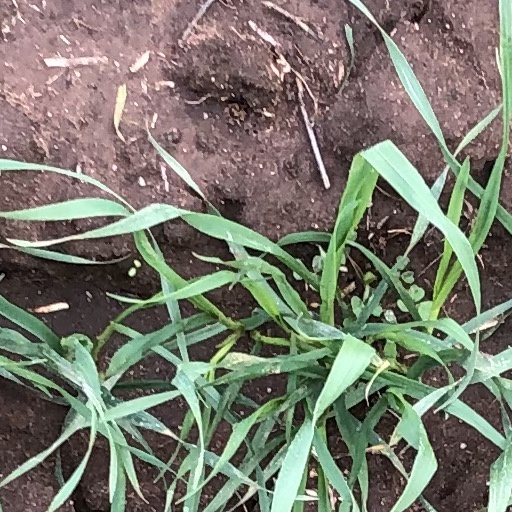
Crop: wheat